2020 Northern Cypriot presidential election

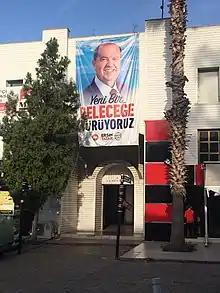
A banner of Ersin Tatar in Kyrenia, with the banner reading "We are walking to a new future".

Ersin Tatar, leader of the right-wing National Unity Party (UBP) and Prime Minister, put forward his candidacy representing the UBP on 18 January 2020. He set out his vision for the Presidency on 16 September 2020, in an event in Nicosia titled "We are walking to a new future". Whilst Tatar has said that he would be willing to negotiate with Greek Cypriots for a resolution of the Cyprus dispute, he advocated a two-state solution, involving separate Turkish Cypriot and Greek Cypriot states in the European Union as his preferential model. He based this on his position that, having been explored as an option 1977, he believed the federal model for Cyprus to have been exhausted. A key campaign promise was to fully reopen the ghost town of Varosha, with the land being used by its original inhabitants under Turkish Cypriot sovereignty. He also held that Akıncı had been too belligerent with regards to the relationship with Turkey, and he said that he would undo the "damage" in the Turkey-Northern Cyprus relations brought upon by Akıncı.